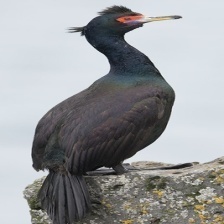
Species: RED FACED CORMORANT
Scientific name: PHALACROCORAX URILE